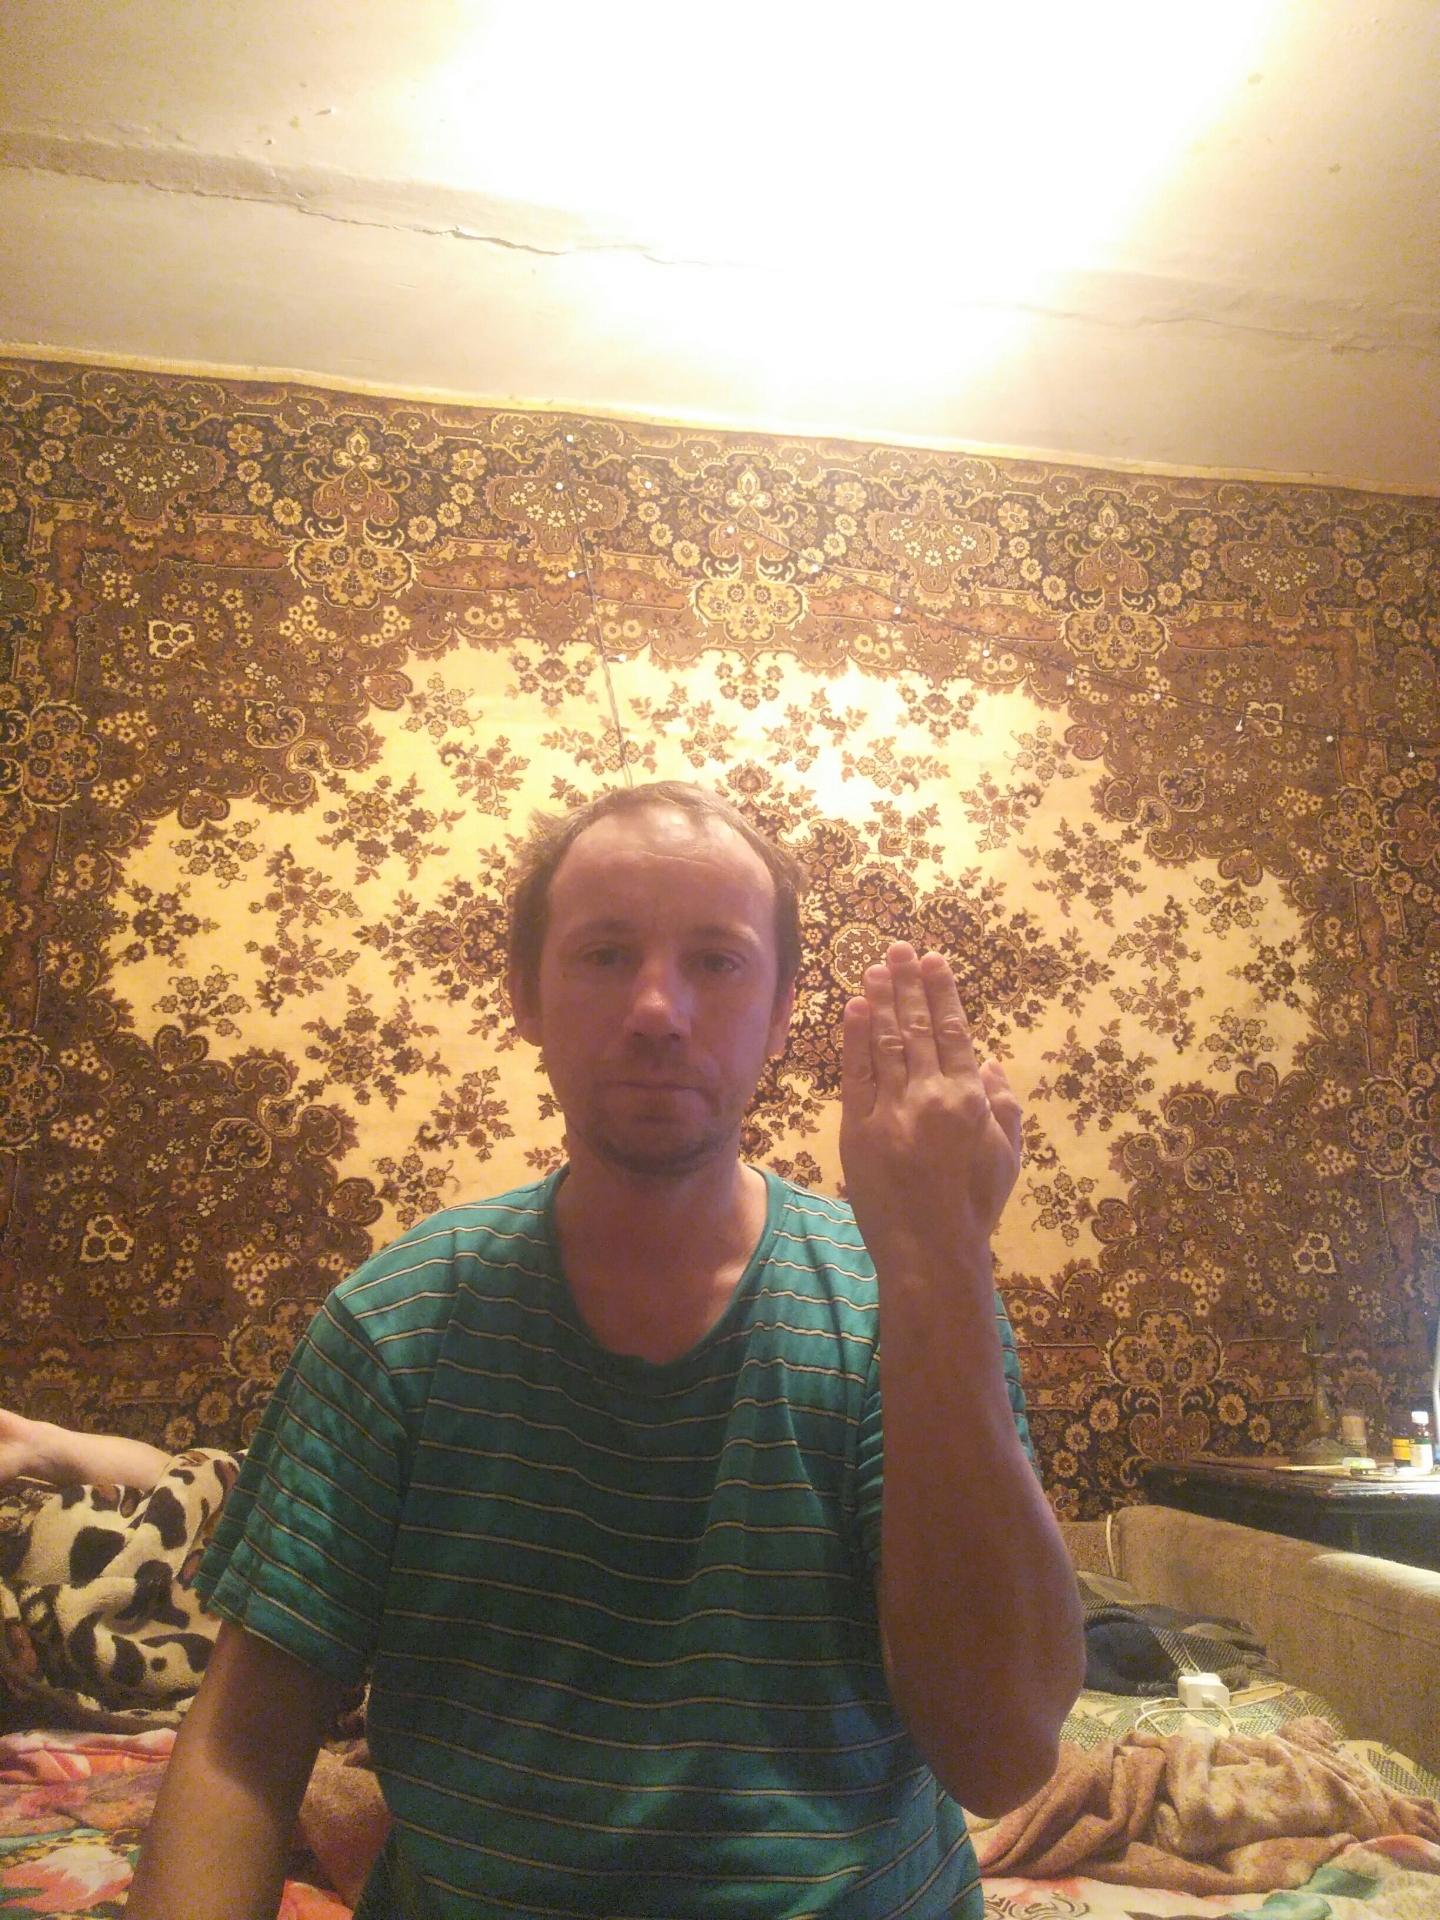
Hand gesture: stop_inverted